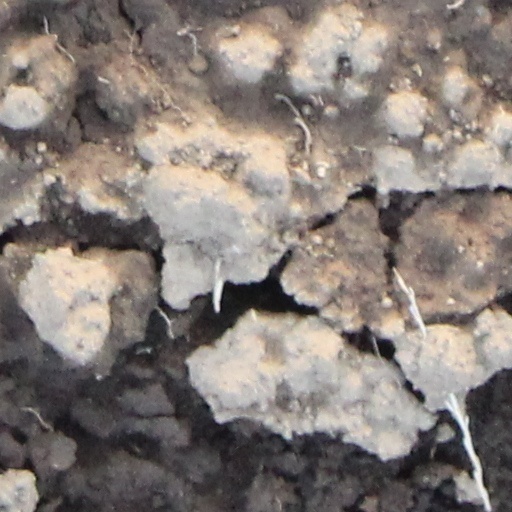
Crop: wheat